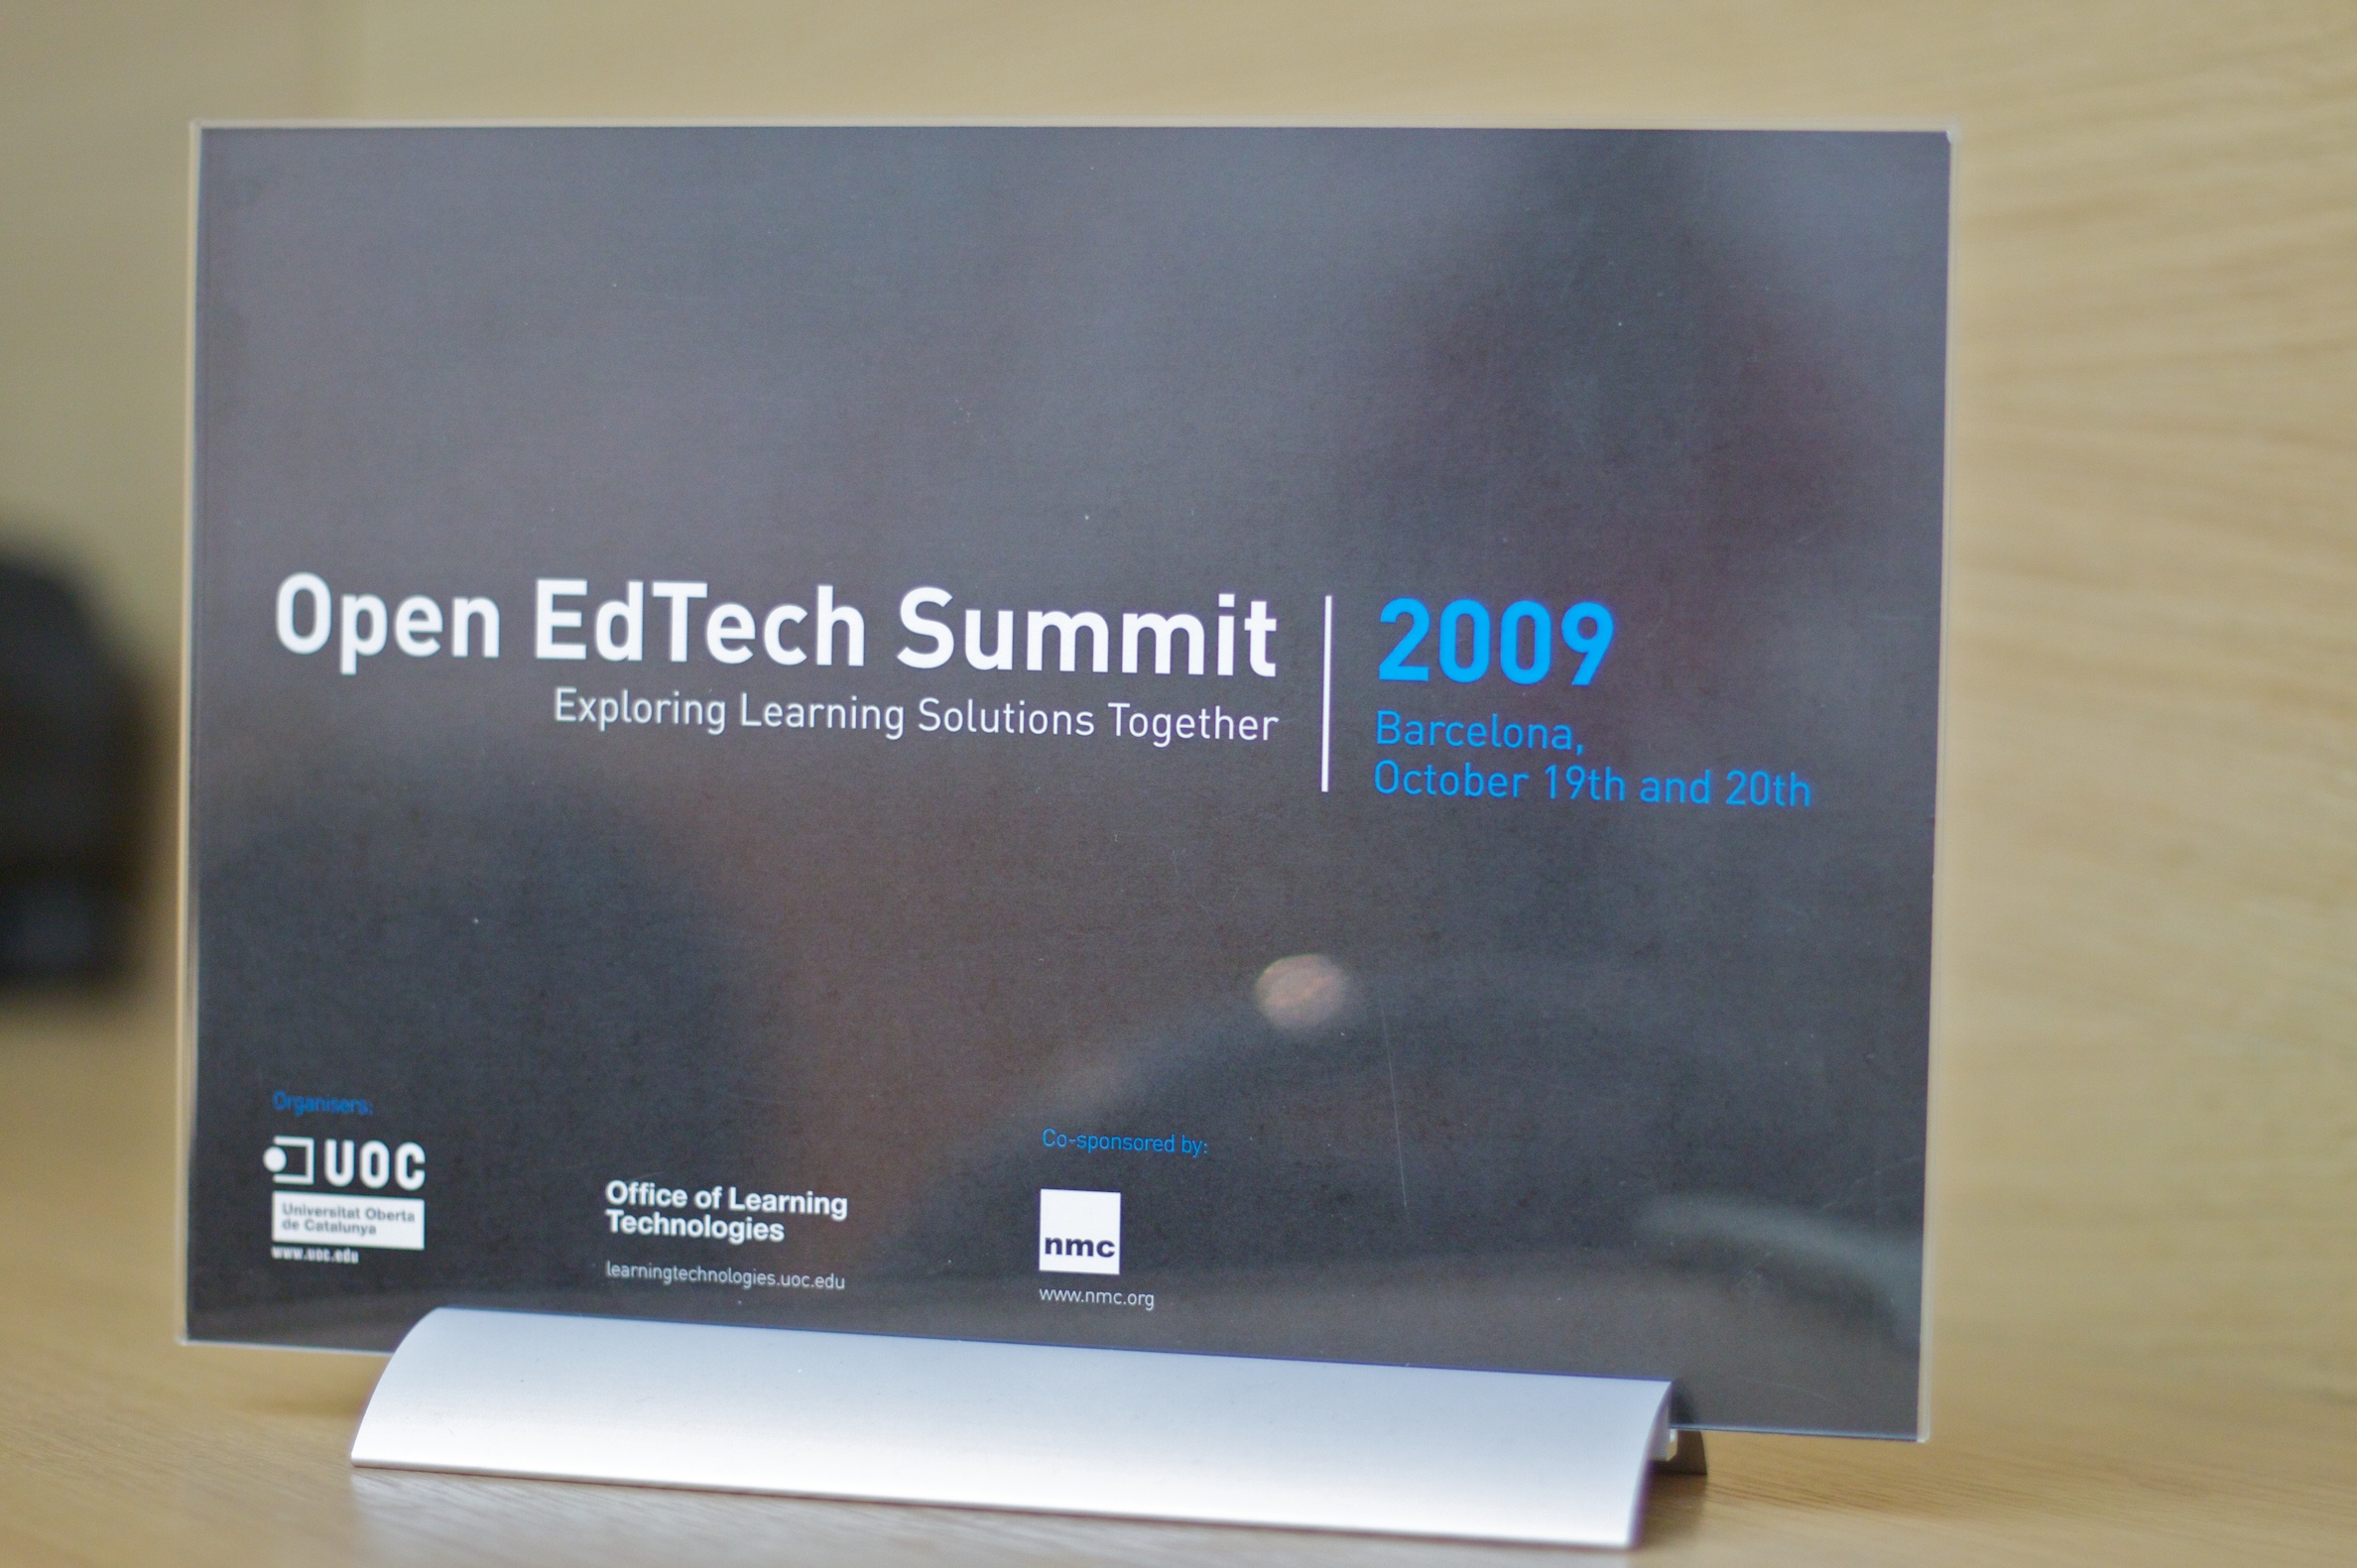
advertising, barcelona, brand, product, text, document, multimedia, oet09, presentation